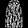
Label: Coat